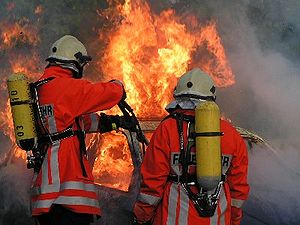
Bilbrand
To brandmænd forsøger at slukke en brand i en personbil
En bilbrand er en brand i en bil eller andet motorkøretøj. Bilbrande er særligt farlige, da der fortsat kan befinde sig personer i det brændende køretøj og mange dele af køretøjet under branden afgiver giftige dampe.